Pithipatis of Magadha

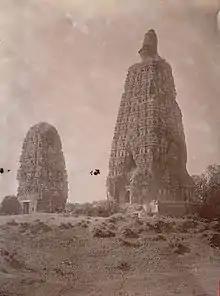

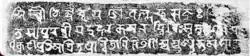
Inscription of Pithipati Jayasena inside the Mahabodhi Temple sanctum, 13th-century CE

The historian, Dineshchandra Sircar, noted that the Pithipatis appear to have originally been religious authorities and priests before eventually coming into power themselves at some point in the 11th century during the Pala rule of the region and the Pithis themselves were likely subordinates of the Pala dynasty.